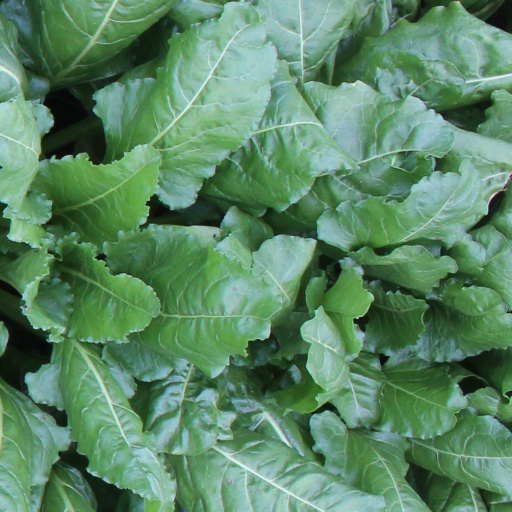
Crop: sugar beet